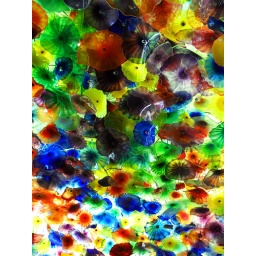
Dale Chihuly's glass flower ceiling in the Bellagio